Childhood immunizations in the United States

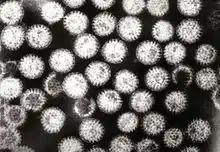
Multiple rotavirus particles

Since 1990, when the vaccine was introduced as a routine vaccination in children, rates of acute Hepatitis B has decreased in the United States by 82%. This vaccine is given as a series of shots, the first dose is given at birth, the second between 1 and 2 months, and the third, and possibly fourth, between 6 and 18 months.